Polytechnic School of the University of São Paulo

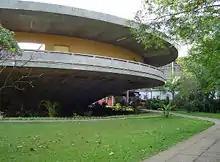
"Poli's Biênio building"

The Escola Politécnica of the University of São Paulo (or the Engineering School of the University of São Paulo, Portuguese: Escola Politécnica da Universidade de São Paulo) (usually called Poli, Poli-USP or EPUSP) is an engineering school at the University of São Paulo (USP) in São Paulo, Brazil.